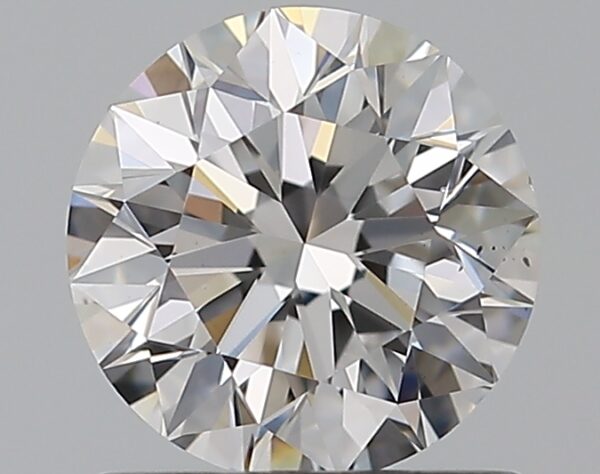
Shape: round
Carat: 0.8
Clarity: VS2
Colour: D
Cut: EX
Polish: EX
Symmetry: EX
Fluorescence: N
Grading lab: GIA
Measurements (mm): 5.88 x 5.92 x 3.73